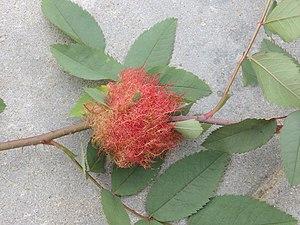
Cynips du rosier Français